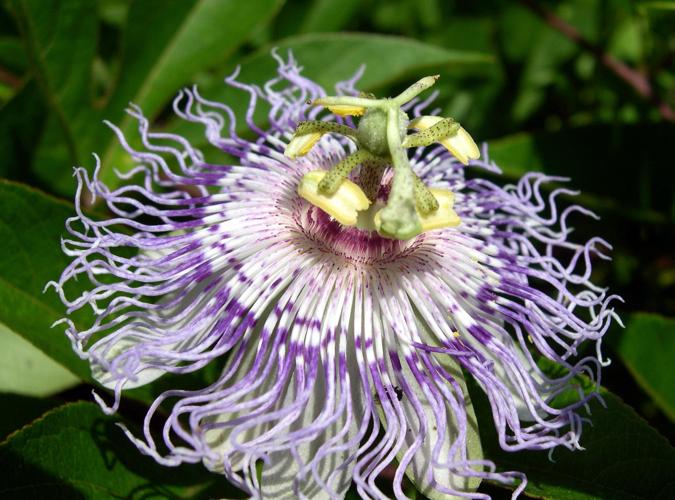
Label: passion flower